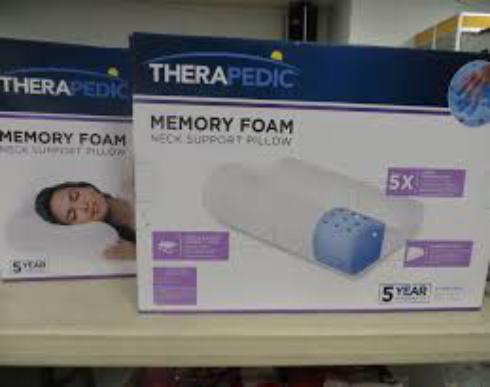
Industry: Necessities